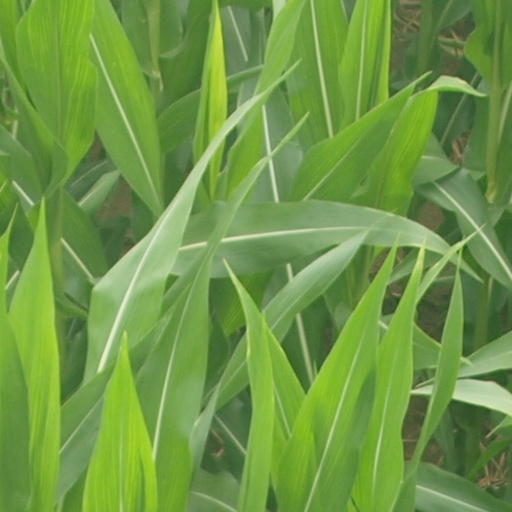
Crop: maize; corn